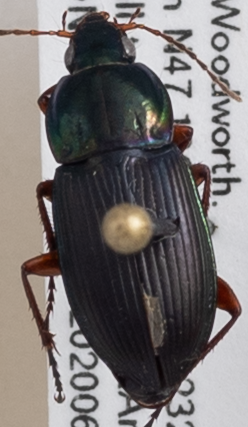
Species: Poecilus lucublandus
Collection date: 2020-06-16
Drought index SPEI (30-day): -2.09
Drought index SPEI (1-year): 2.09
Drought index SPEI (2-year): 1.69